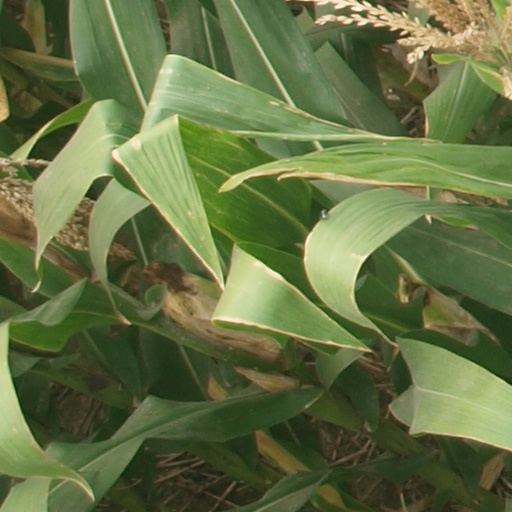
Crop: maize; corn